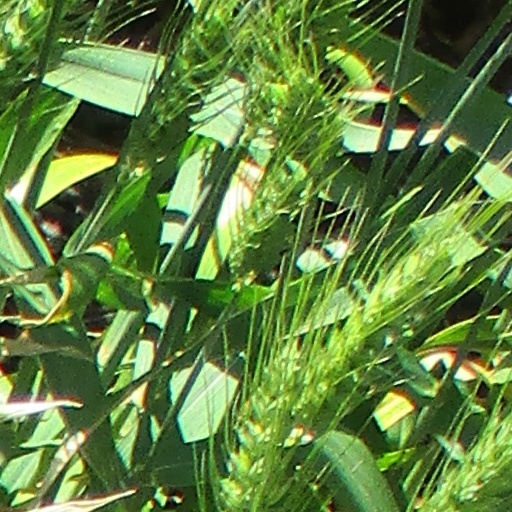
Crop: wheat